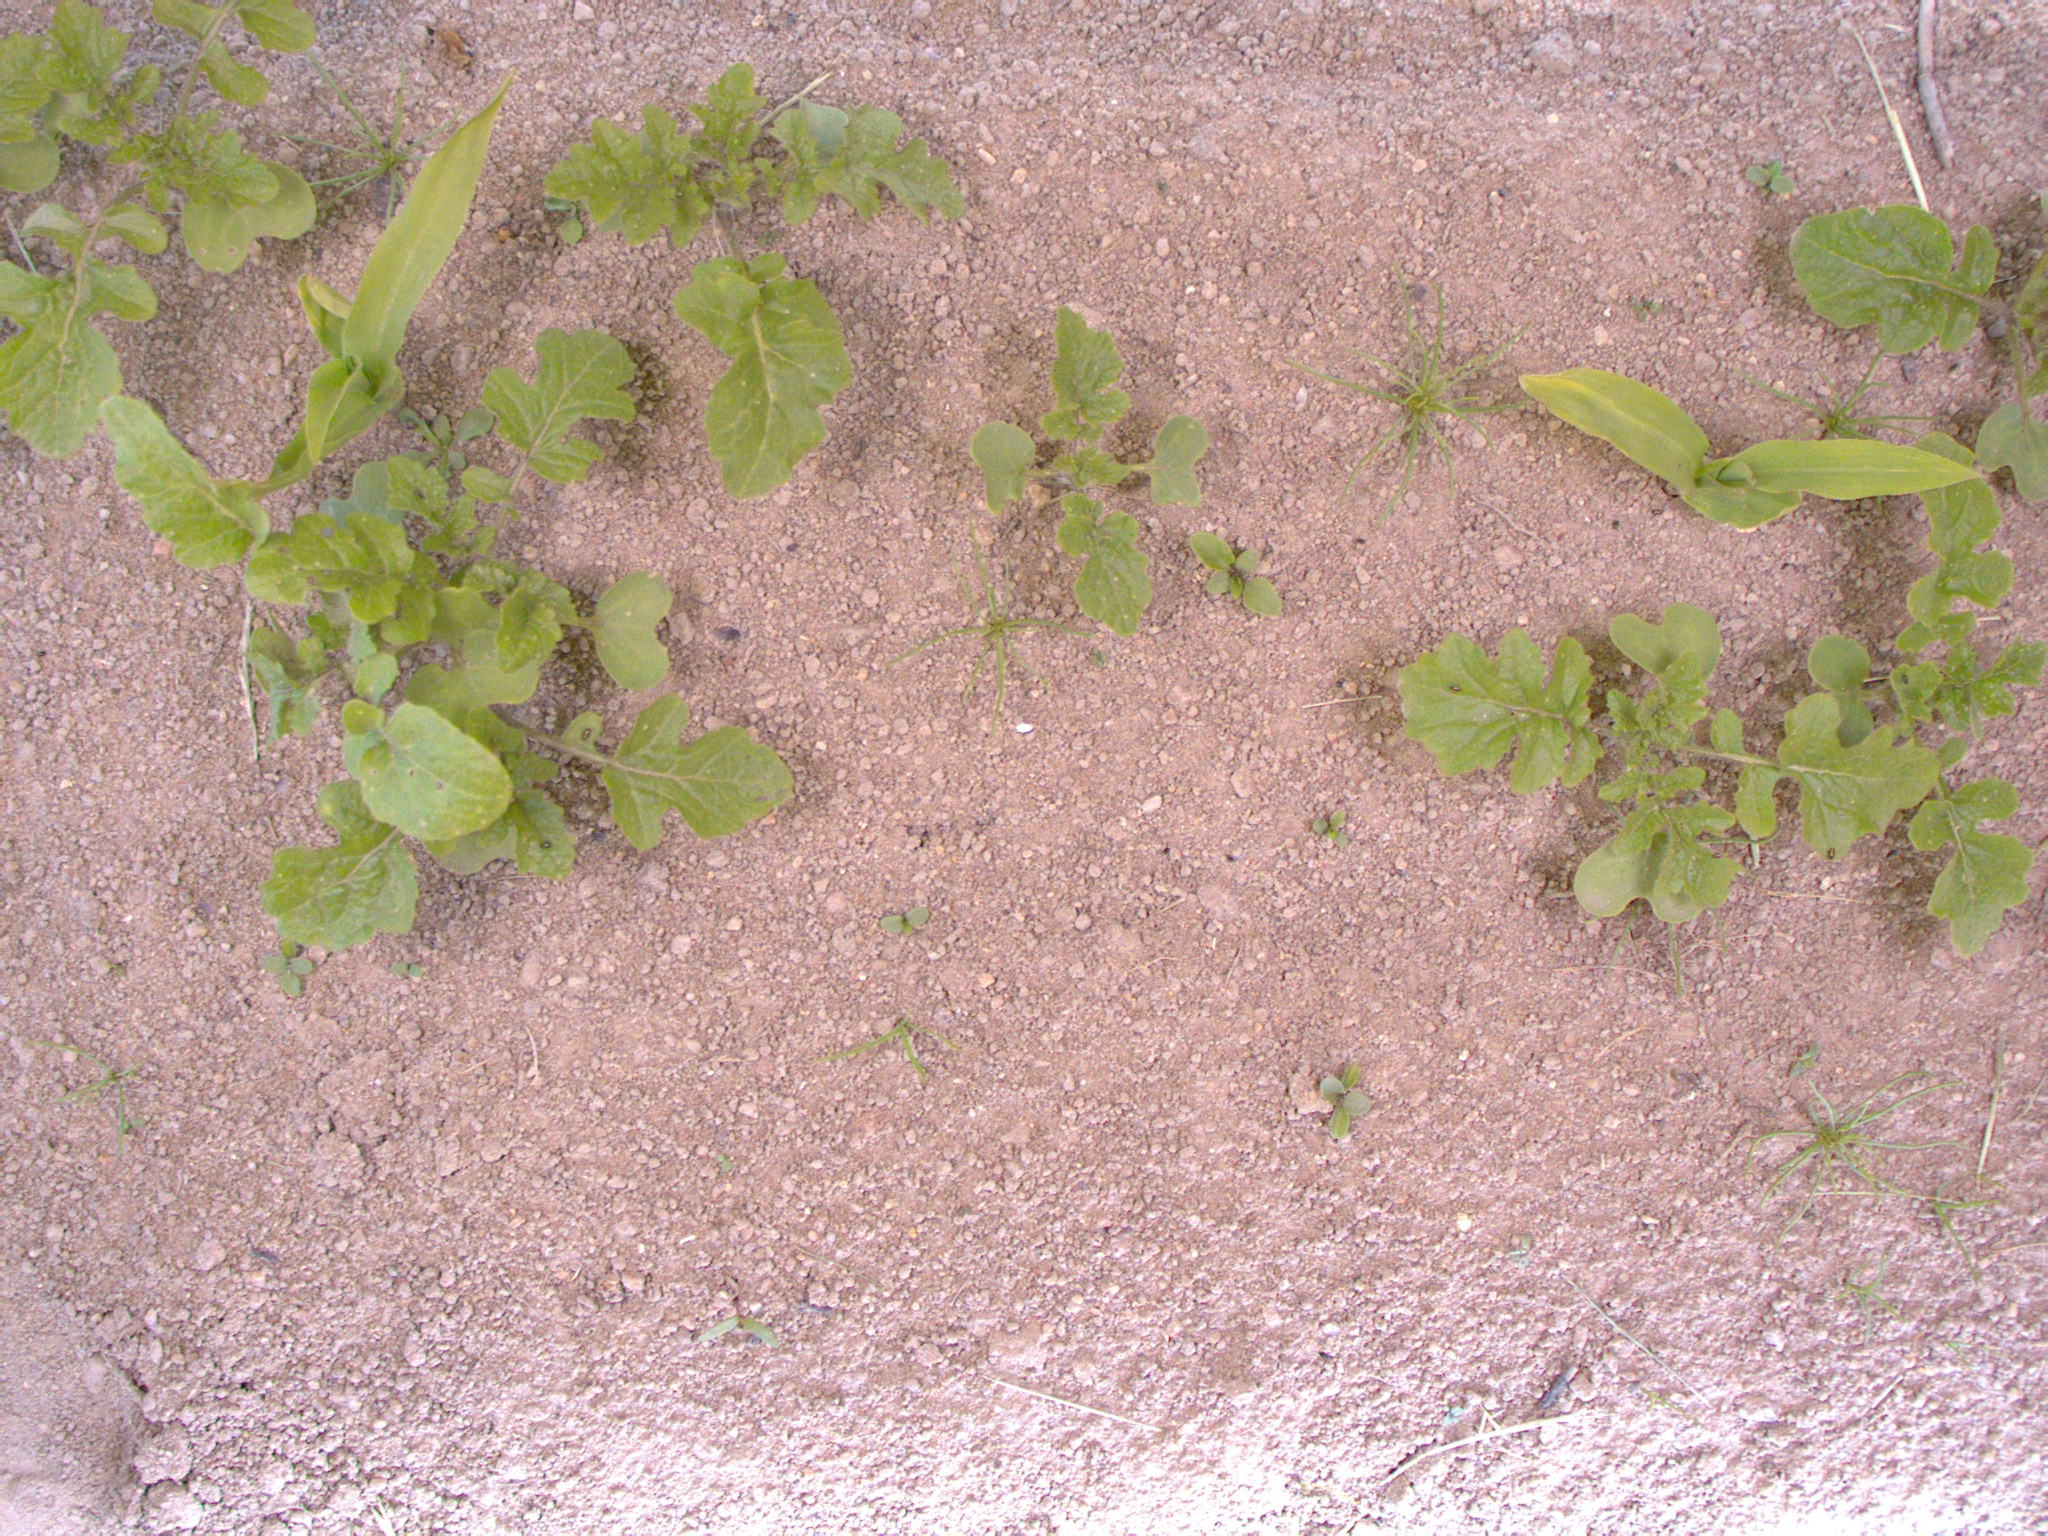
Crop: maize
Objects: maize, maize, stem_maize, stem_maize